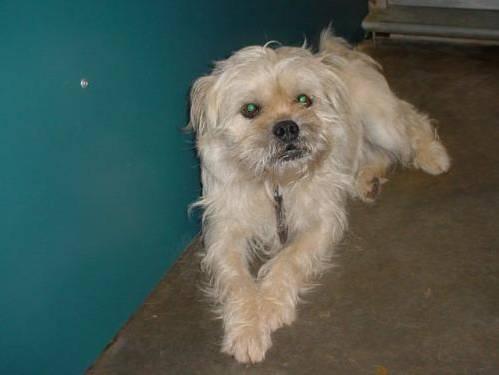
dog